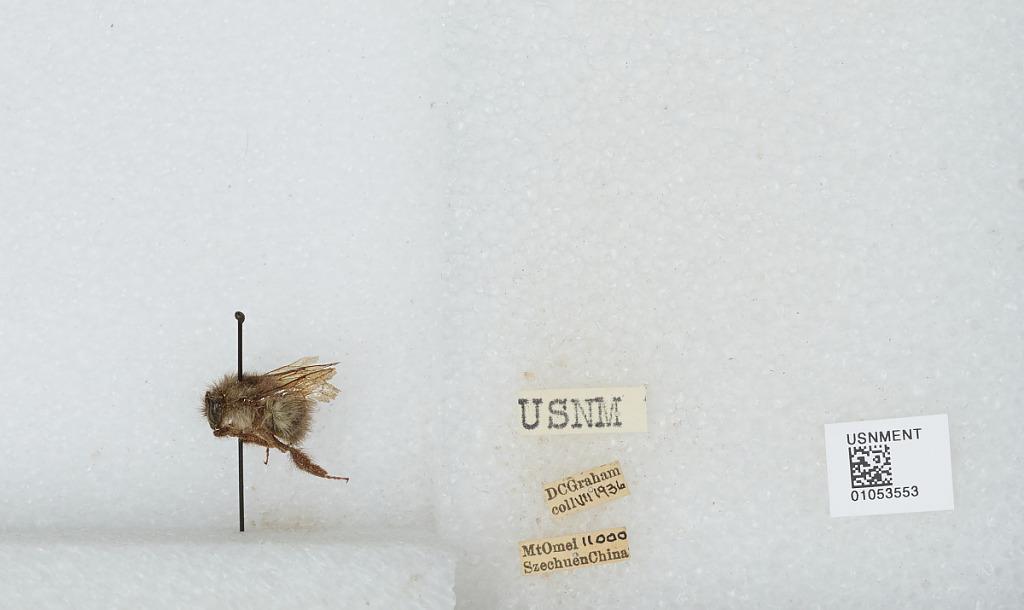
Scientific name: Bombus sp.
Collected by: D. Graham
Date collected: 1936-7-
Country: China
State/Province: Sichuan
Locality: Mount Emei